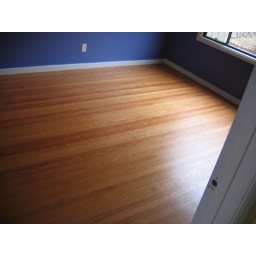
Refinished floor in bedroom